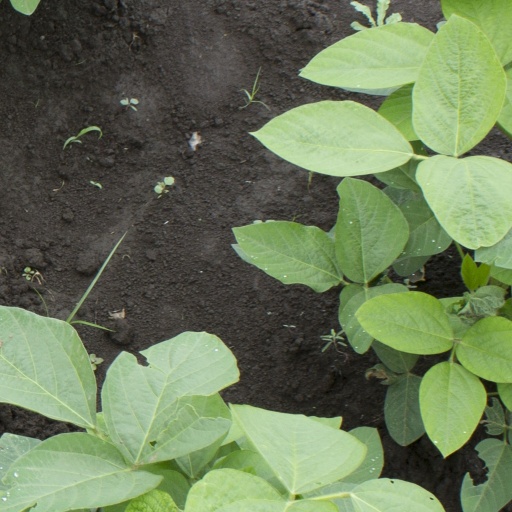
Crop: soybean